Bhopal Pride March

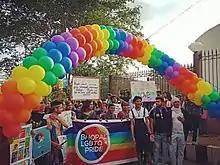
Bhopal Pride March

The march occurred on 17 May 2017. Events included panel discussions, music events, street plays and an art exhibition. The march in 2017 was the first pride march in the Indian state of Madhya Pradesh, and was held on the International Day Against Homophobia, Transphobia and Biphobia. The parade began at the Van Vihar gate and ended at the Hotel Lakeview Ranjit.